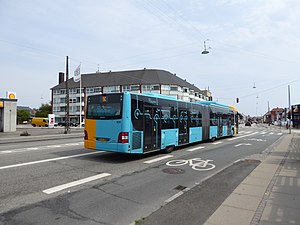
Linje 5C / Historie / Drift og omlægninger
Linje 5C på Frederikssundsvej.
Linje 5C er en buslinje i København, der kører mellem Herlev Hospital og Københavns Lufthavn, Kastrup. Linjen er udliciteret til Arriva, der driver linjen fra sit garageanlæg i Gladsaxe. Med ca. 17,8 mio. passagerer i 2019 er linjen den mest benyttede af Movias buslinjer. Linjen betjener blandt andet Husum, Brønshøj, Nørrebro, Indre By, Sundbyerne og Kastrup.